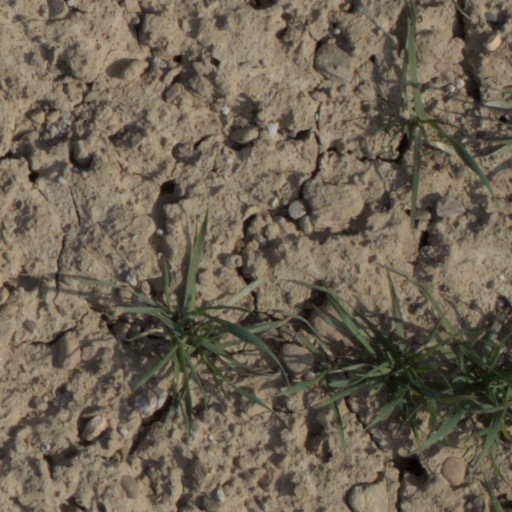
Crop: wheat